Conestoga Parkway

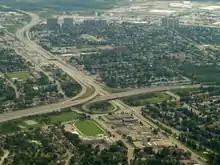
An aerial photo of a 3-legged highway interchange in an urban area

At the Kitchener city limits at Trussler Road the concurrency of Highway7/8 continues west as a four lane freeway towards Stratford. Within Kitchener, the Conestoga Parkway consistently acts as the boundary for neighbourhoods to either side of it.